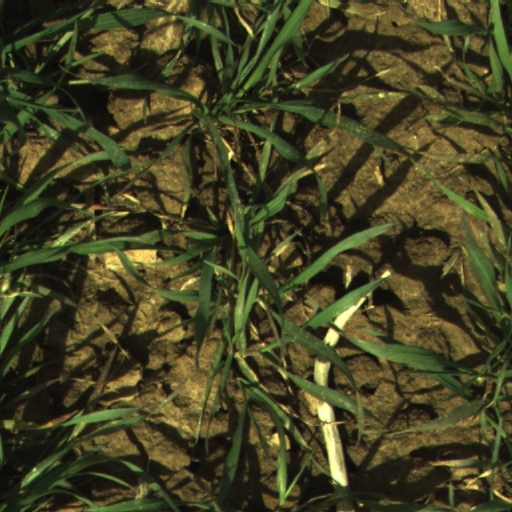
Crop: wheat